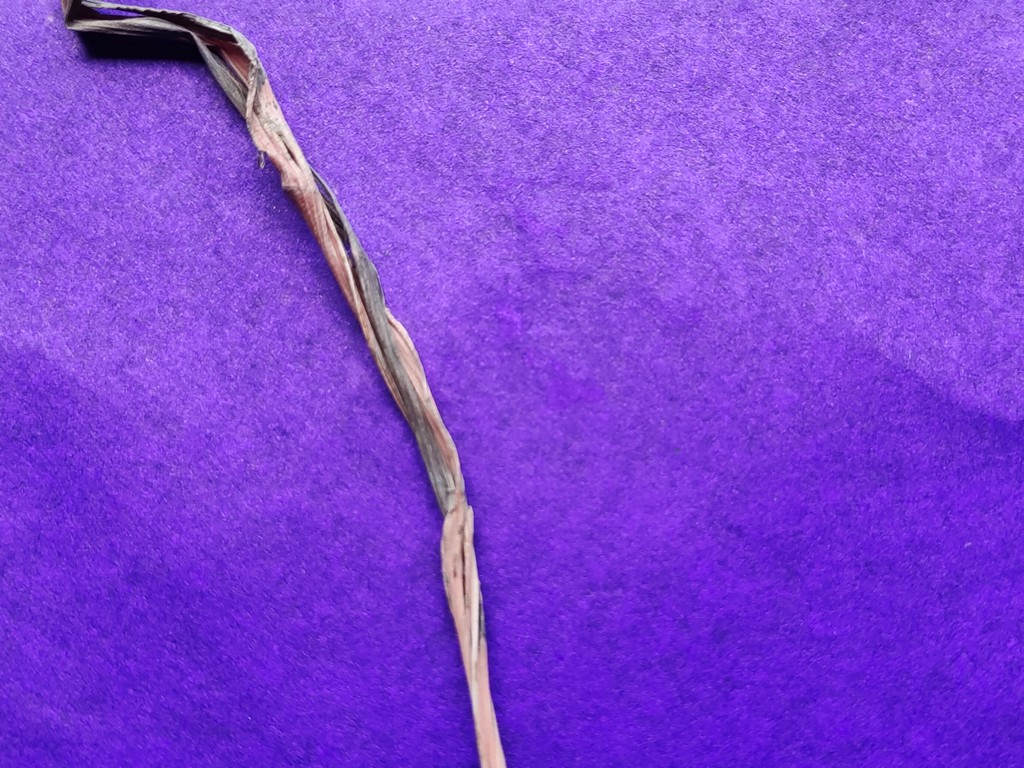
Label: Dried